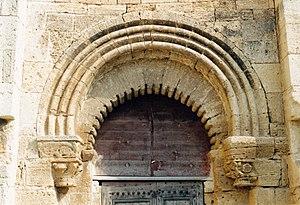
Loupian (Hérault - Languedoc) - Chapelle St Hippolyte - arc festonné surmonté d'un arc outrepassé
La chapelle Saint-Hippolyte est une chapelle romane fortifiée située à Loupian dans le département français de l'Hérault en région Occitanie.
L'art roman languedocien reflète de nombreuses influences dues à la position de carrefour du Languedoc : l'influence de l'antiquité romaine, l'influence de l'architecture wisigothique, l'influence de l'art roman lombard et l'influence de l'architecture hispano-mauresque.
L'arc outrepassé ou arc en fer à cheval est un arc qui dessine un arc de cercle plus grand que le demi-cercle.
L'arc festonné est une variante de l'arc polylobé dans laquelle les lobes constituant l'intrados de l'arc sont convexes au lieu d'être concaves, formant une série de petits cylindres transversaux.